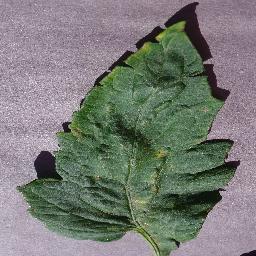
Label: Tomato___Target_Spot